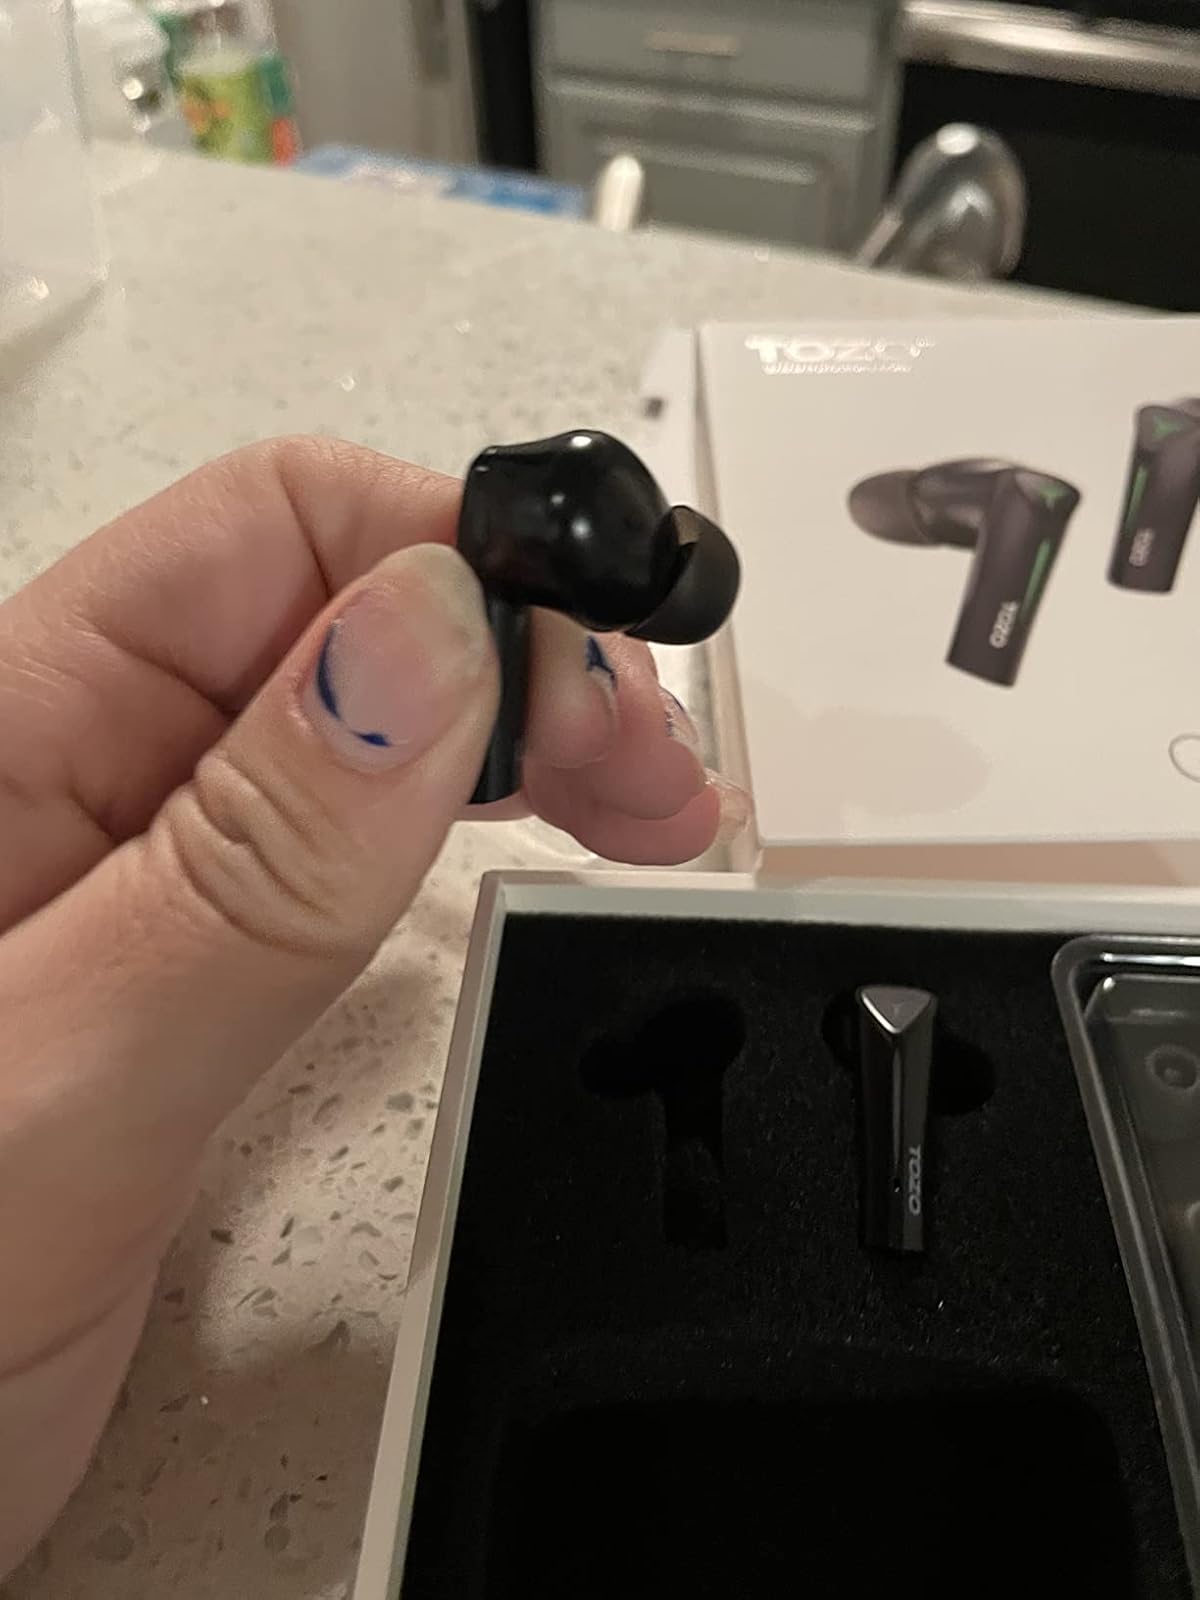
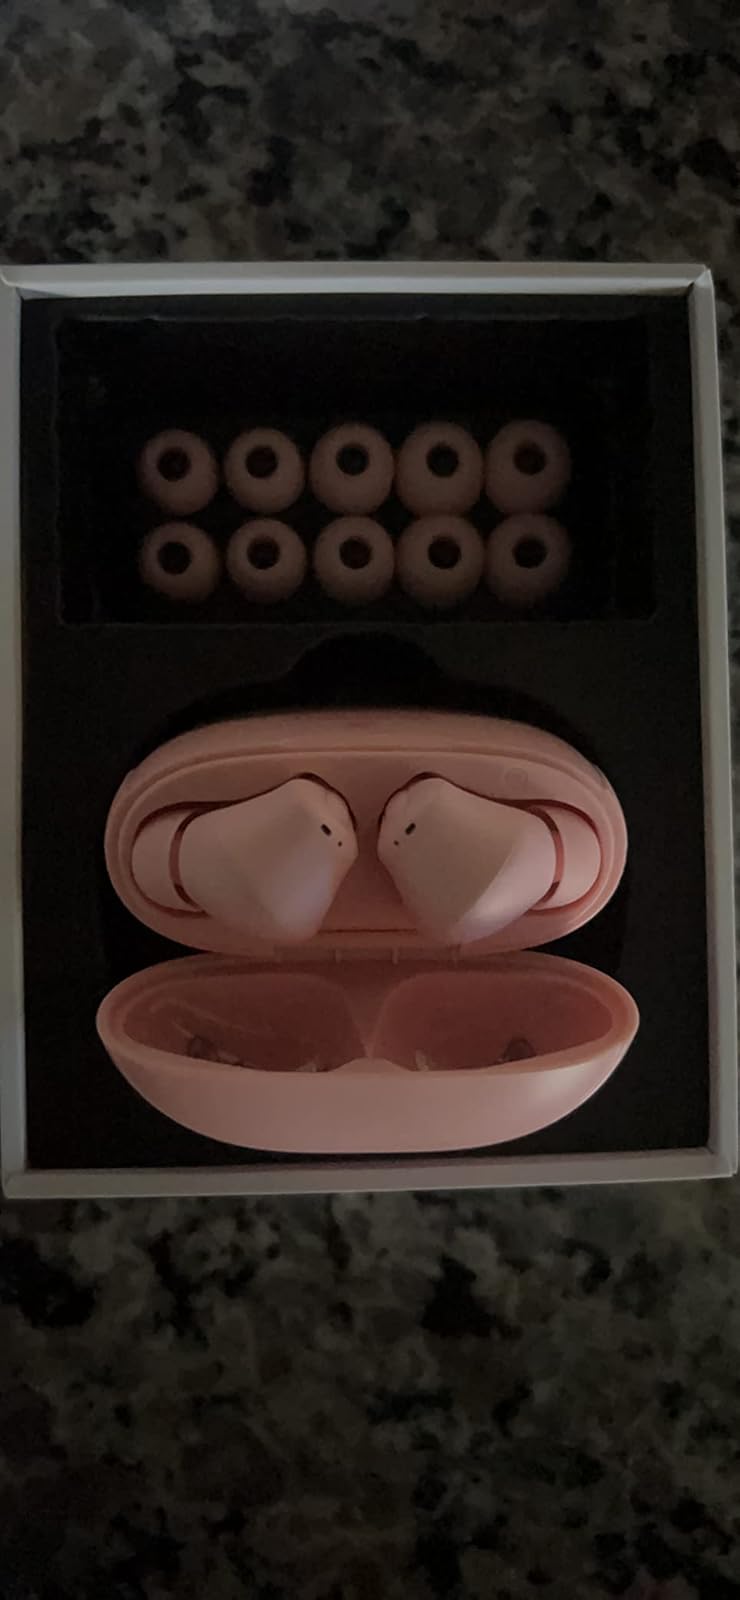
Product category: earbuds
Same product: no